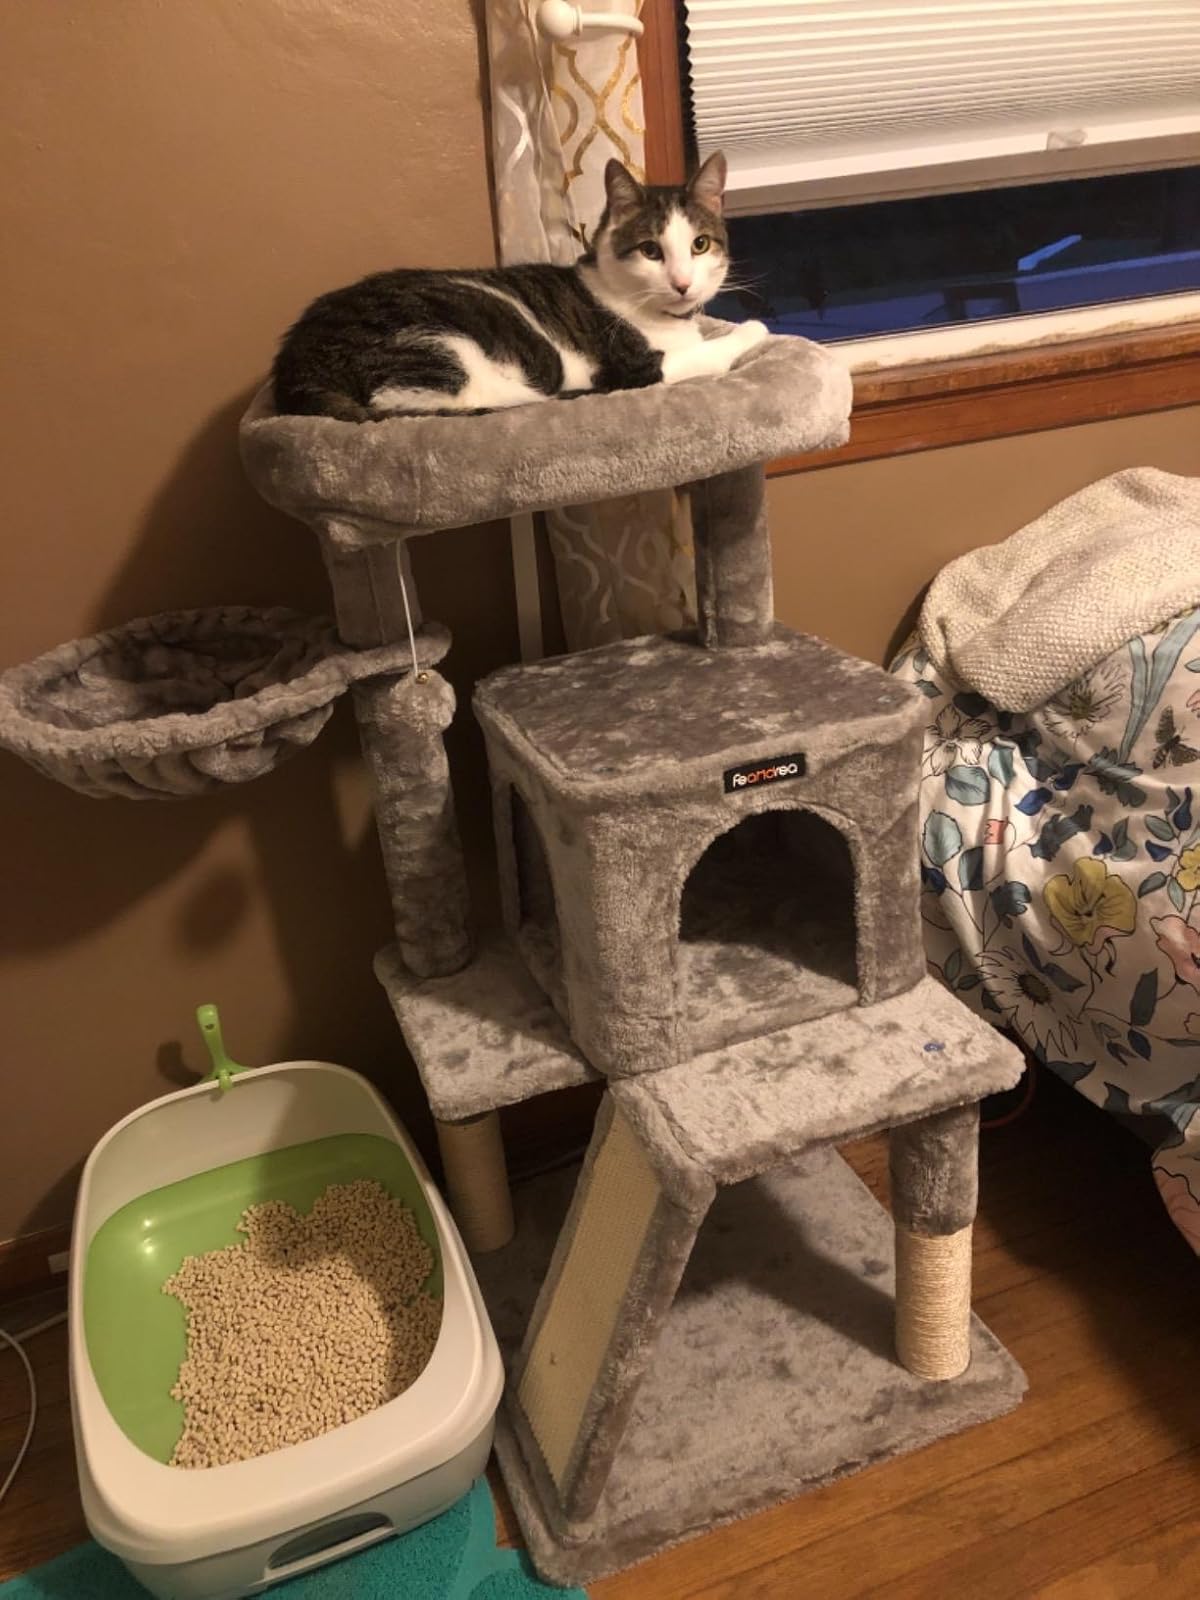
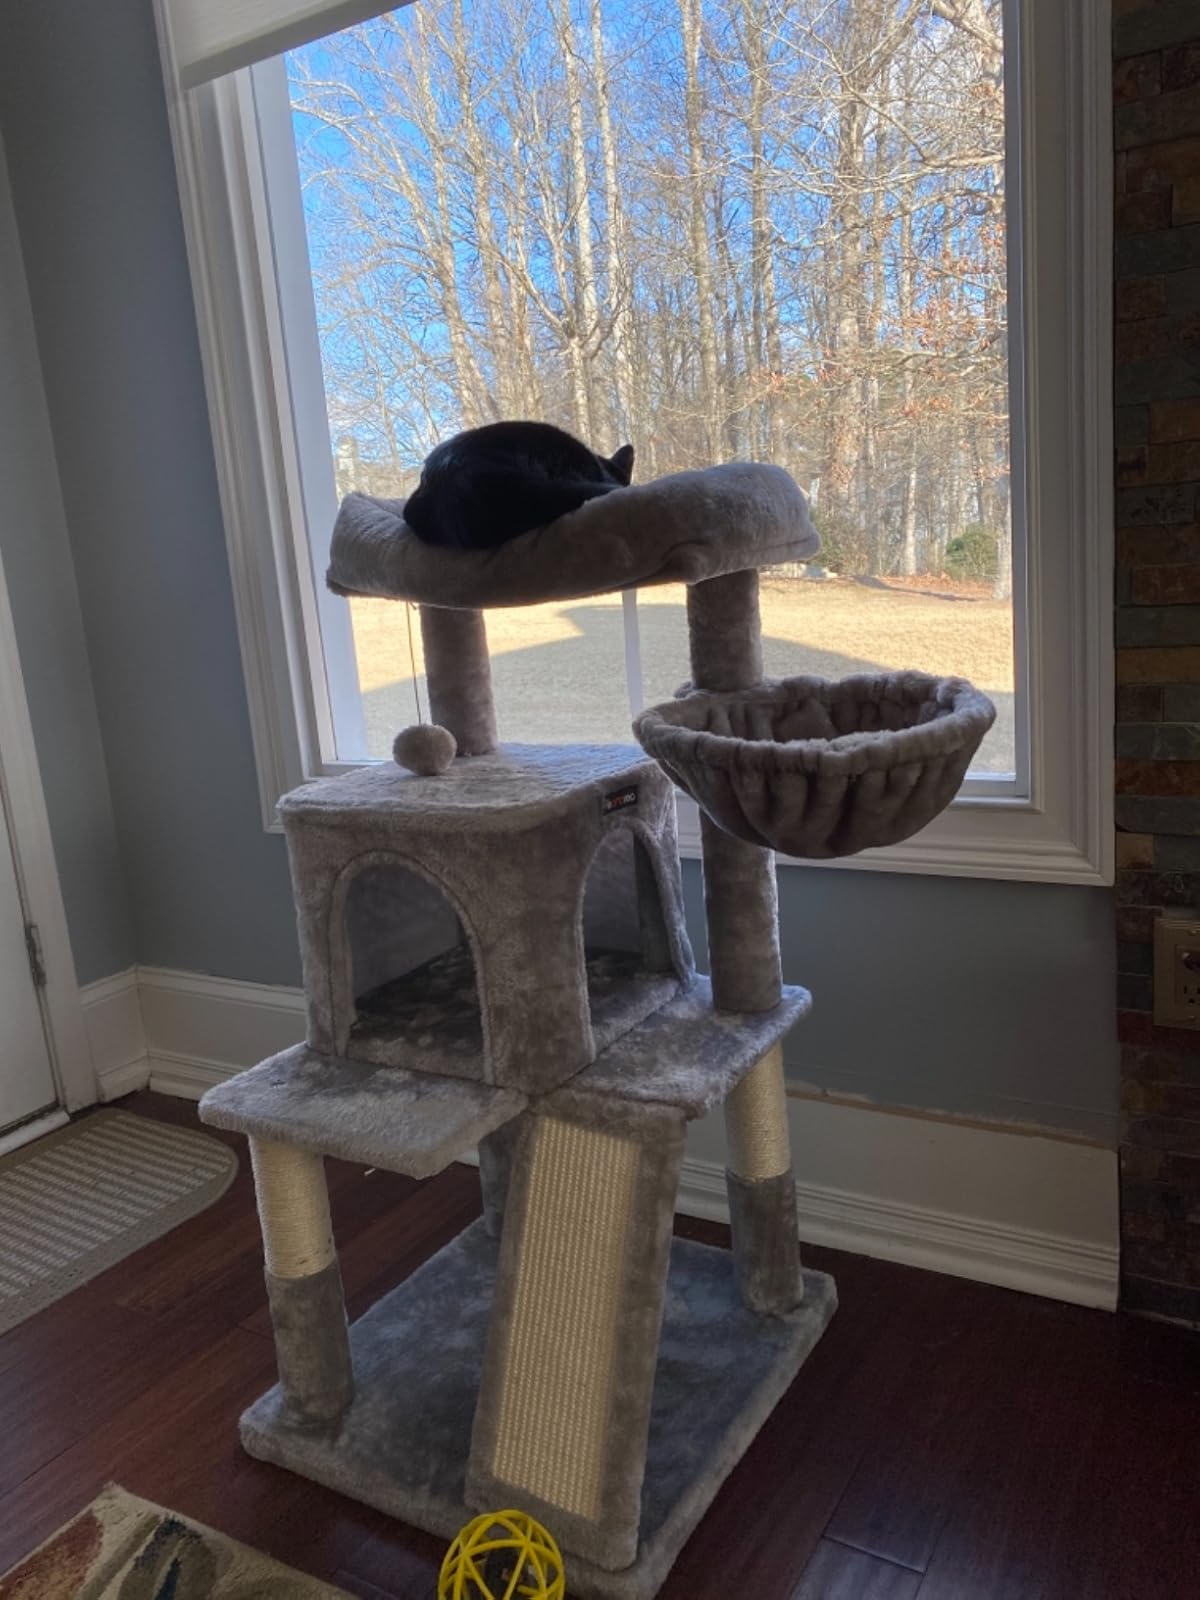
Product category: items_cat tree
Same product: yes